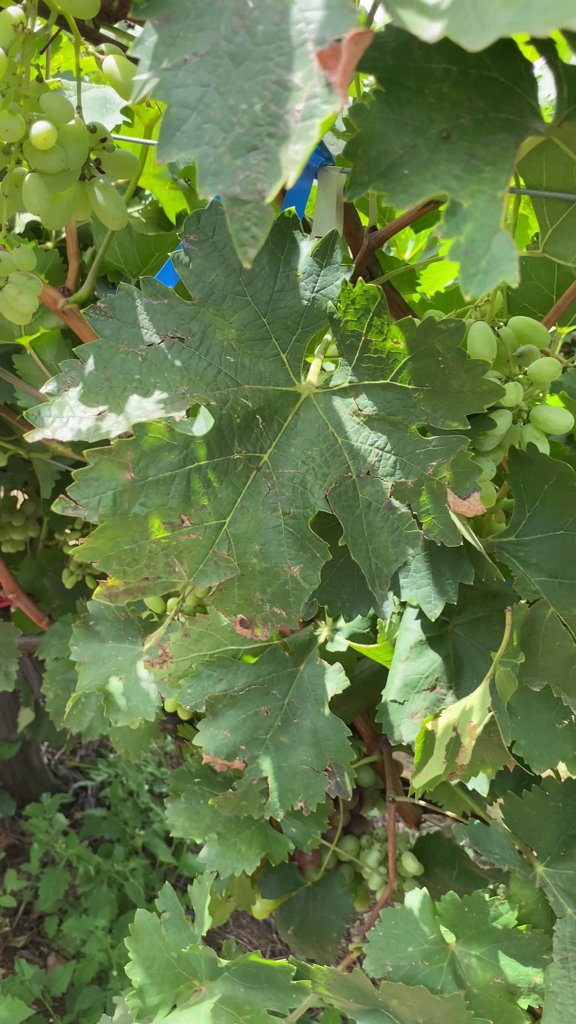
Berries visible: 113
Grape clusters: 6